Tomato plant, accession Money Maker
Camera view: vertical (180 deg); turntable rotation: 30 degrees
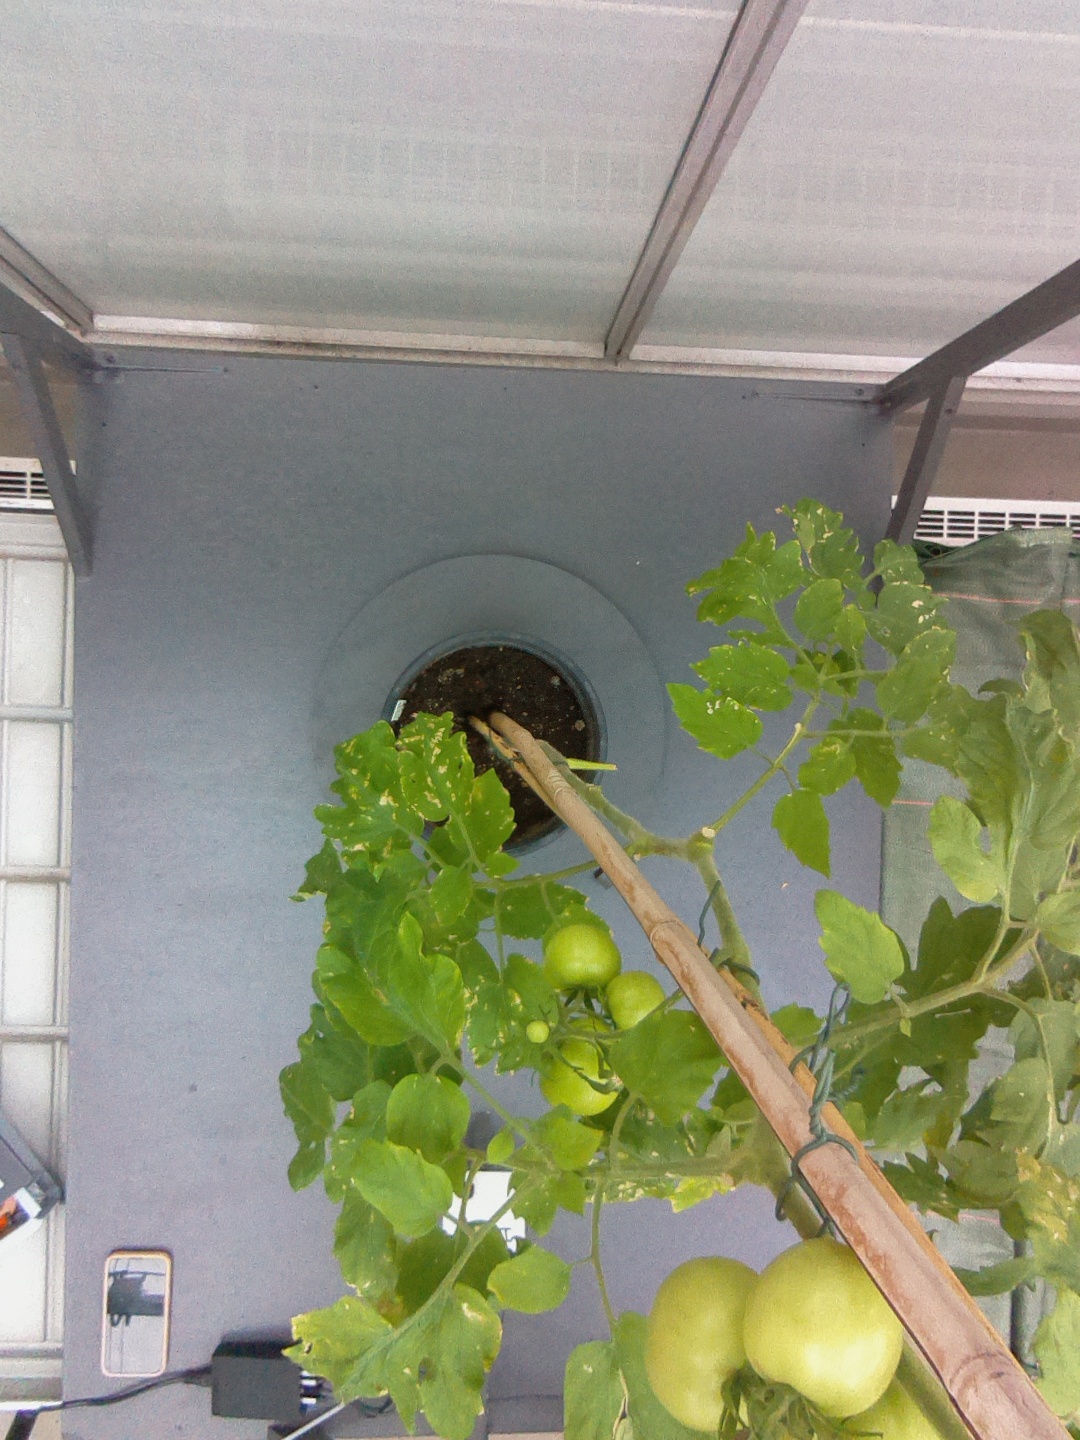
BBCH growth stage 78: 80% -90% of final fruit size